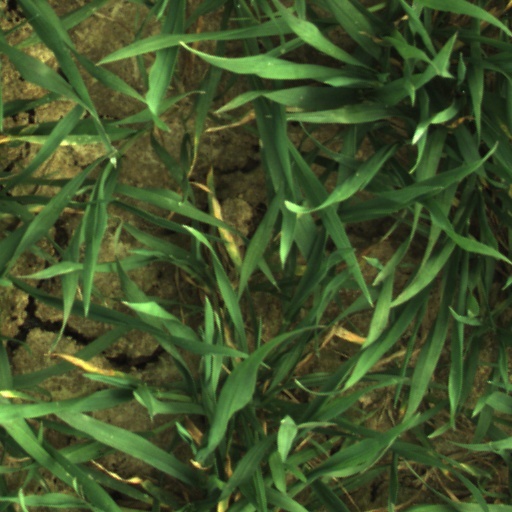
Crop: wheat